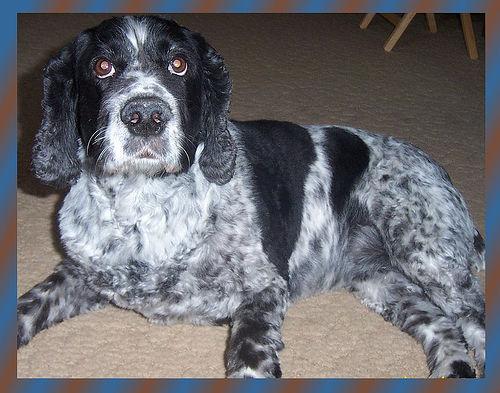
Breed: english cocker spaniel